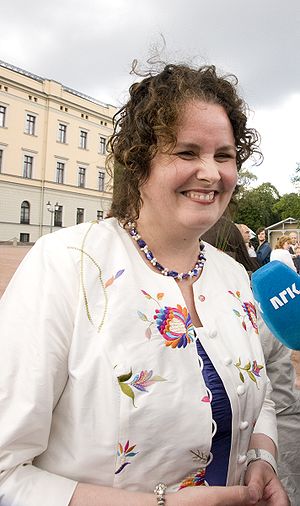
Sylvia Brustad
Sylvia Brustad
Sylvia Kristin Brustad er en tidligere norsk politiker og minister for industri og handel siden 20. juni 2008.